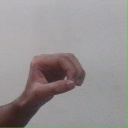
अक्षर: औ